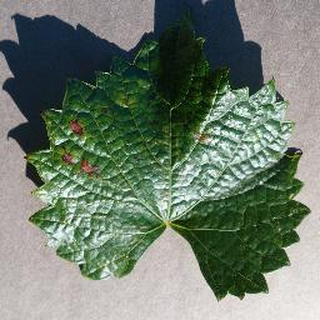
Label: grape_esca_black_measles